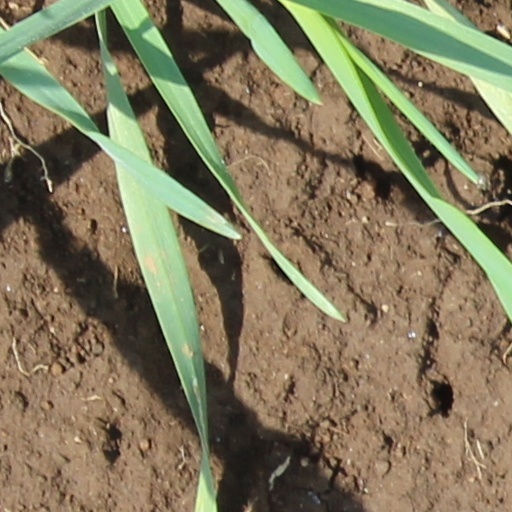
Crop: wheat